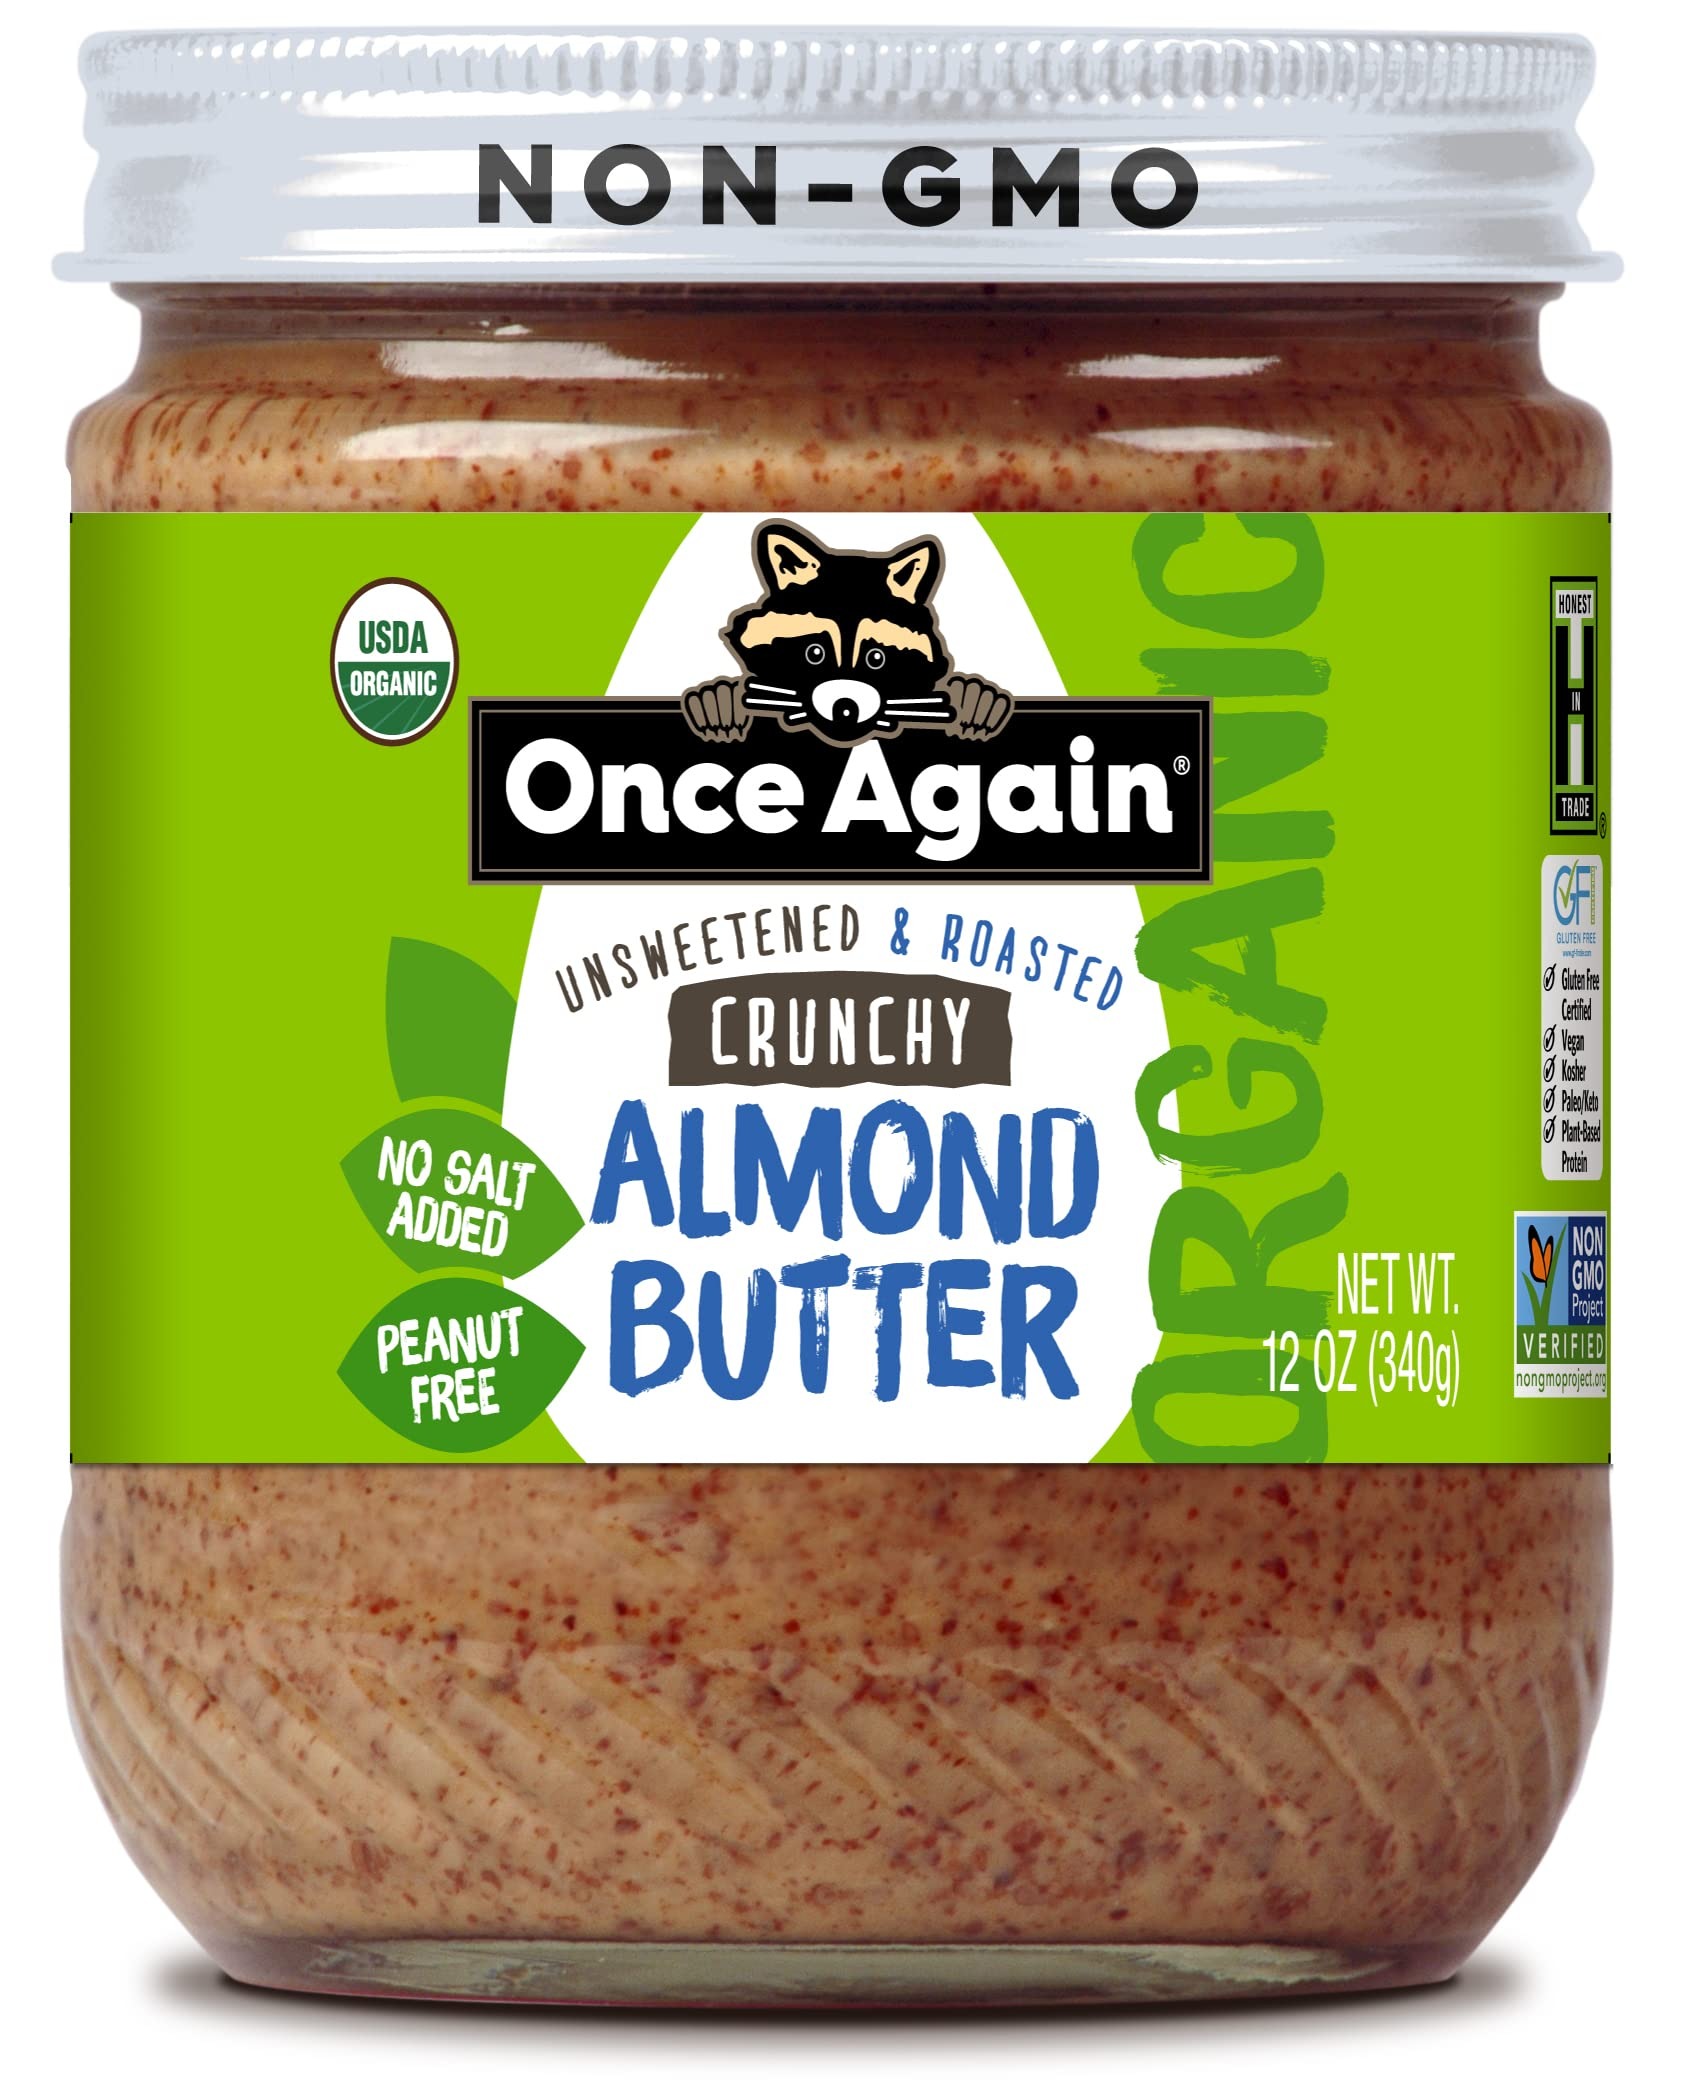
Item Name: Once Again Organic Crunchy Almond Butter, 12oz - Roasted - Salt Free, Unsweetened - USDA Organic, Gluten Free Certified, Peanut Free, Vegan, Kosher, Paleo - Glass Jar
Bullet Point 1: CRUNCHY ALMOND BUTTER || 12 oz deliciously crunchy almond butter. Our almond butter is made with carefully selected, organically grown, unblanched almonds that are dry roasted and milled until they are wonderfully creamy. We then add our crunchies. Made in a peanut-free facility. Manufactured in a facility that also processes soy, sesame seeds, and on equipment that processes other tree nuts
Bullet Point 2: SALT FREE, UNSWEETENED || This product has just one ingredient - almonds!
Bullet Point 3: ETHICALLY SOURCED || Our almonds are ethically sourced from Italy, Spain and California
Bullet Point 4: CERTIFIED || USDA Organic, Gluten free Certified, Peanut Free, Vegan, Kosher, Paleo, Keto. No added preservatives
Bullet Point 5: MINIMAL WASTE || Once Again Nut Butters are packaged in recyclable glass jars
Value: 12.0
Unit: Ounce

Price: 31.21